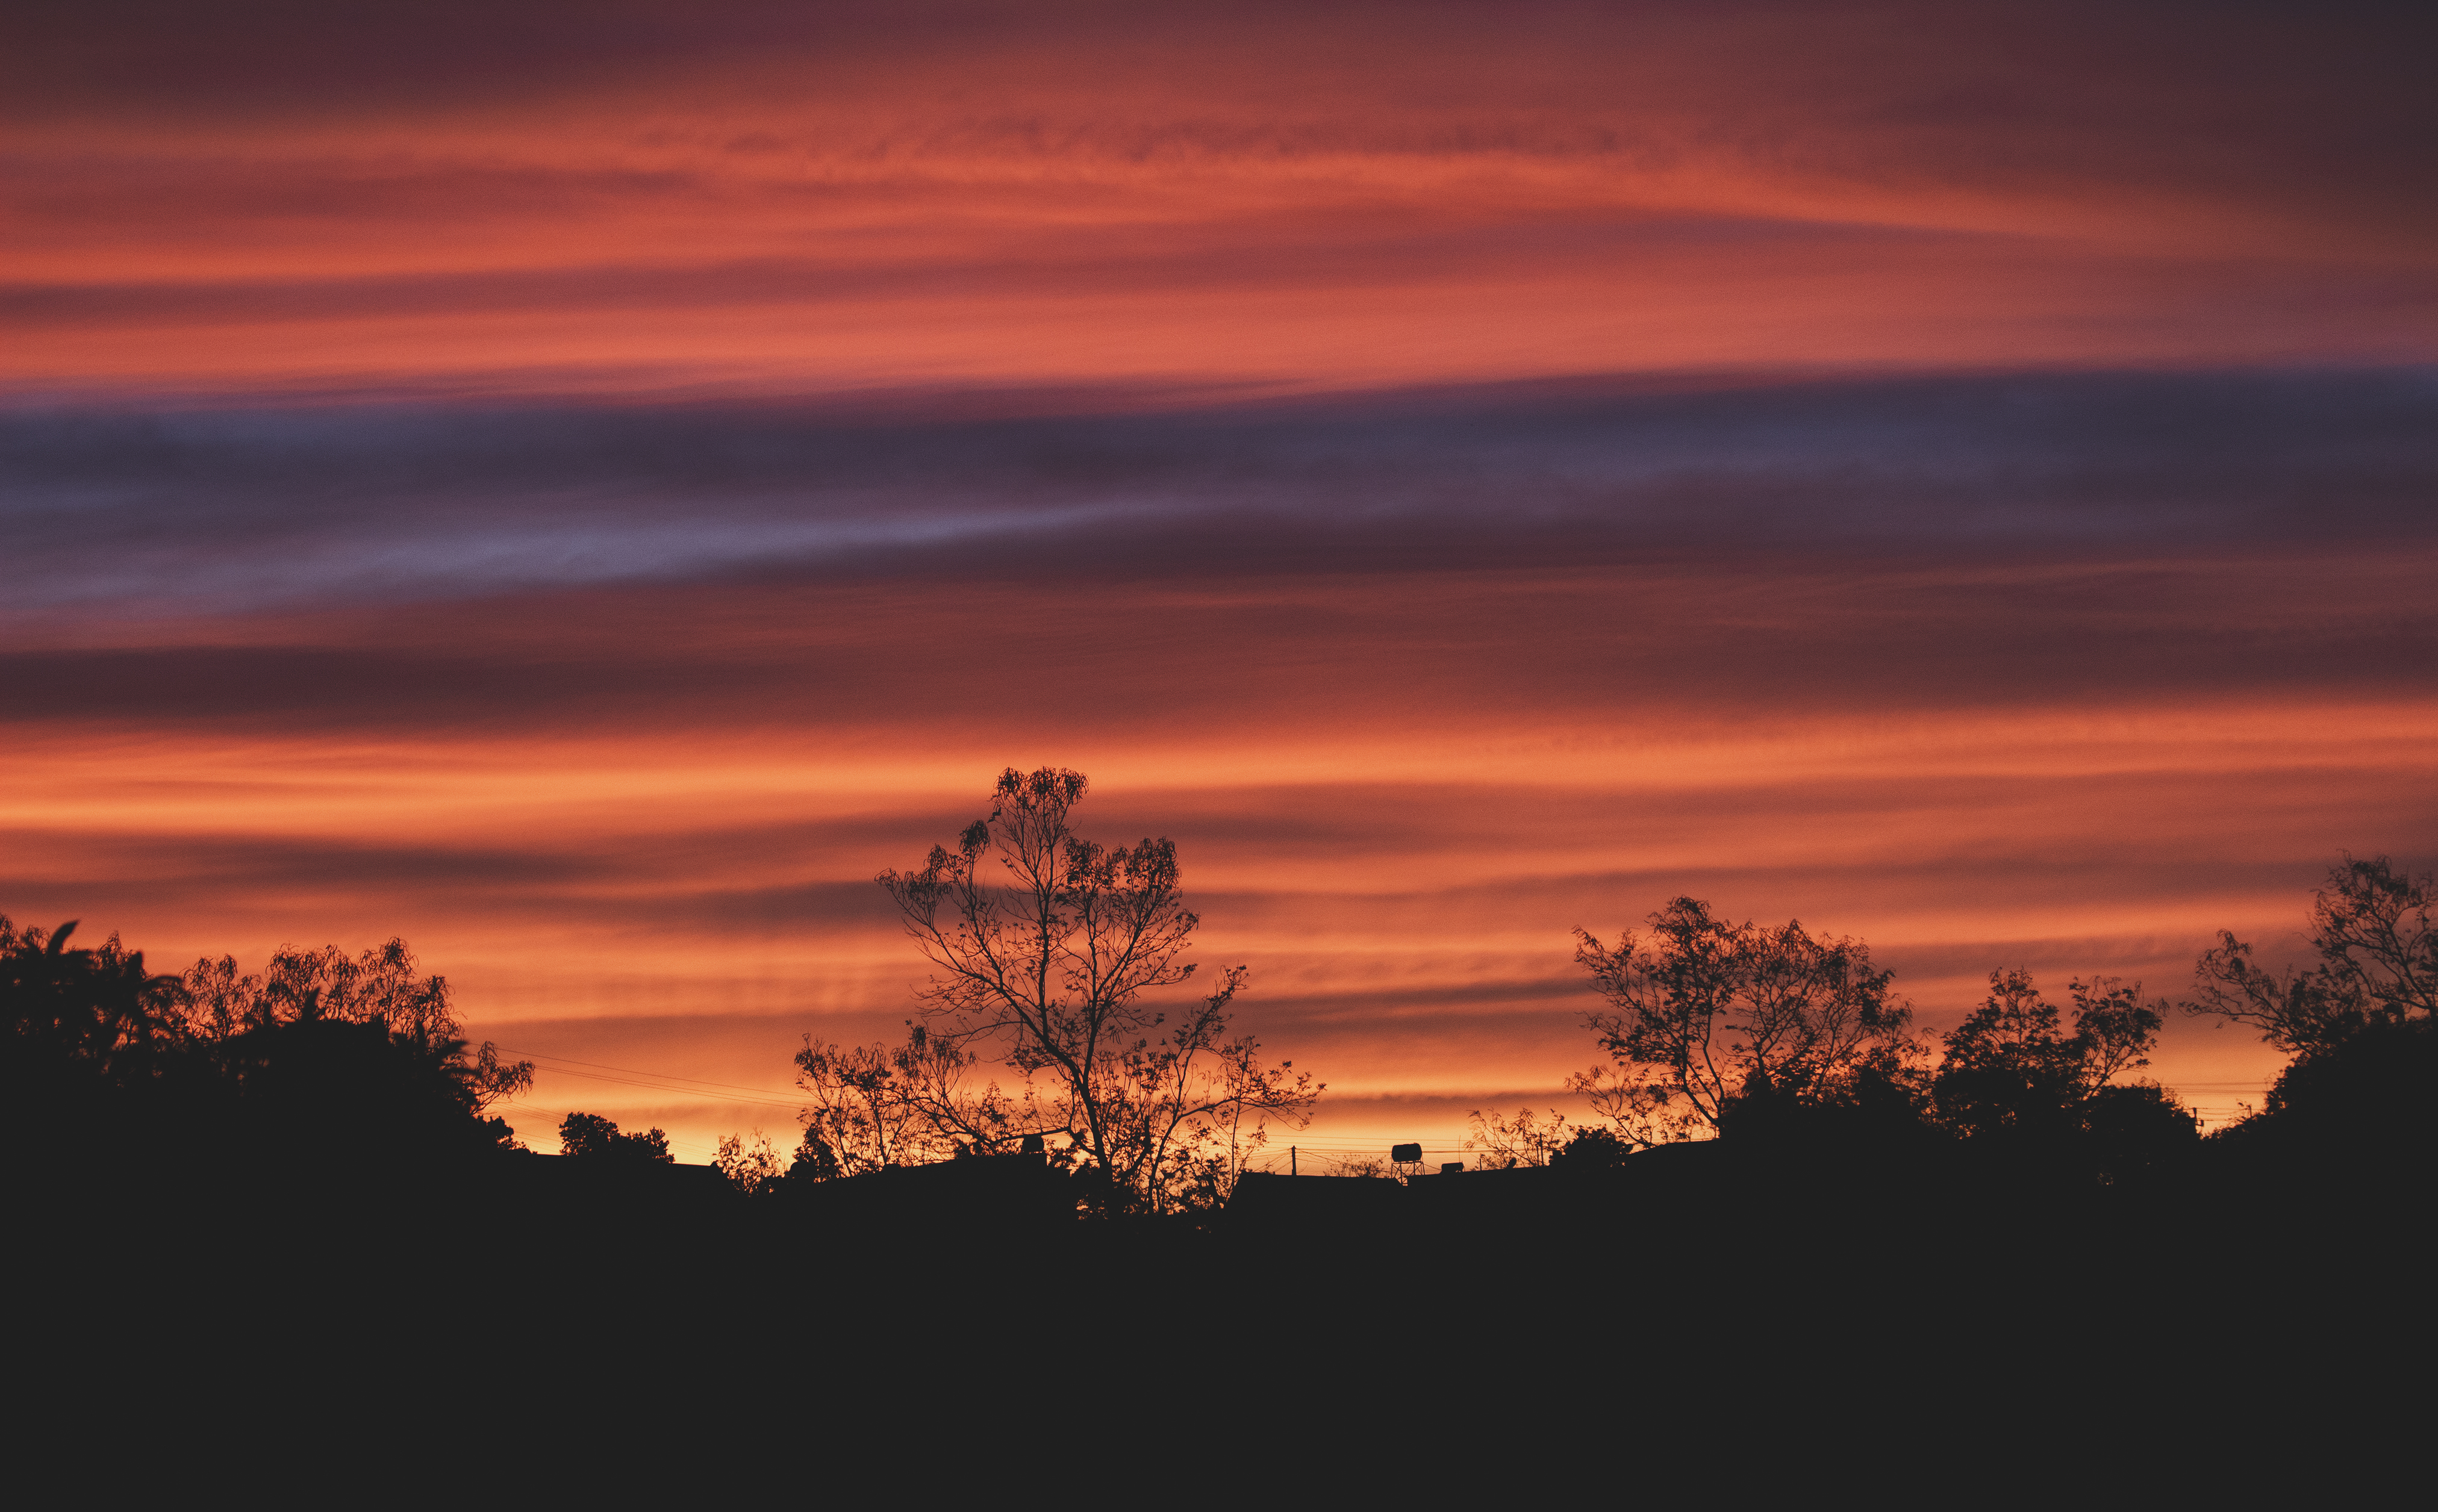
sunset, branch, sky, cloud, dusk, atmosphere, natural landscape, sunrise, evening, afterglow, red sky at morning, orange, amber, horizon, Colorfulness, peach, morning, twig, dawn, calm, backlighting, silhouette